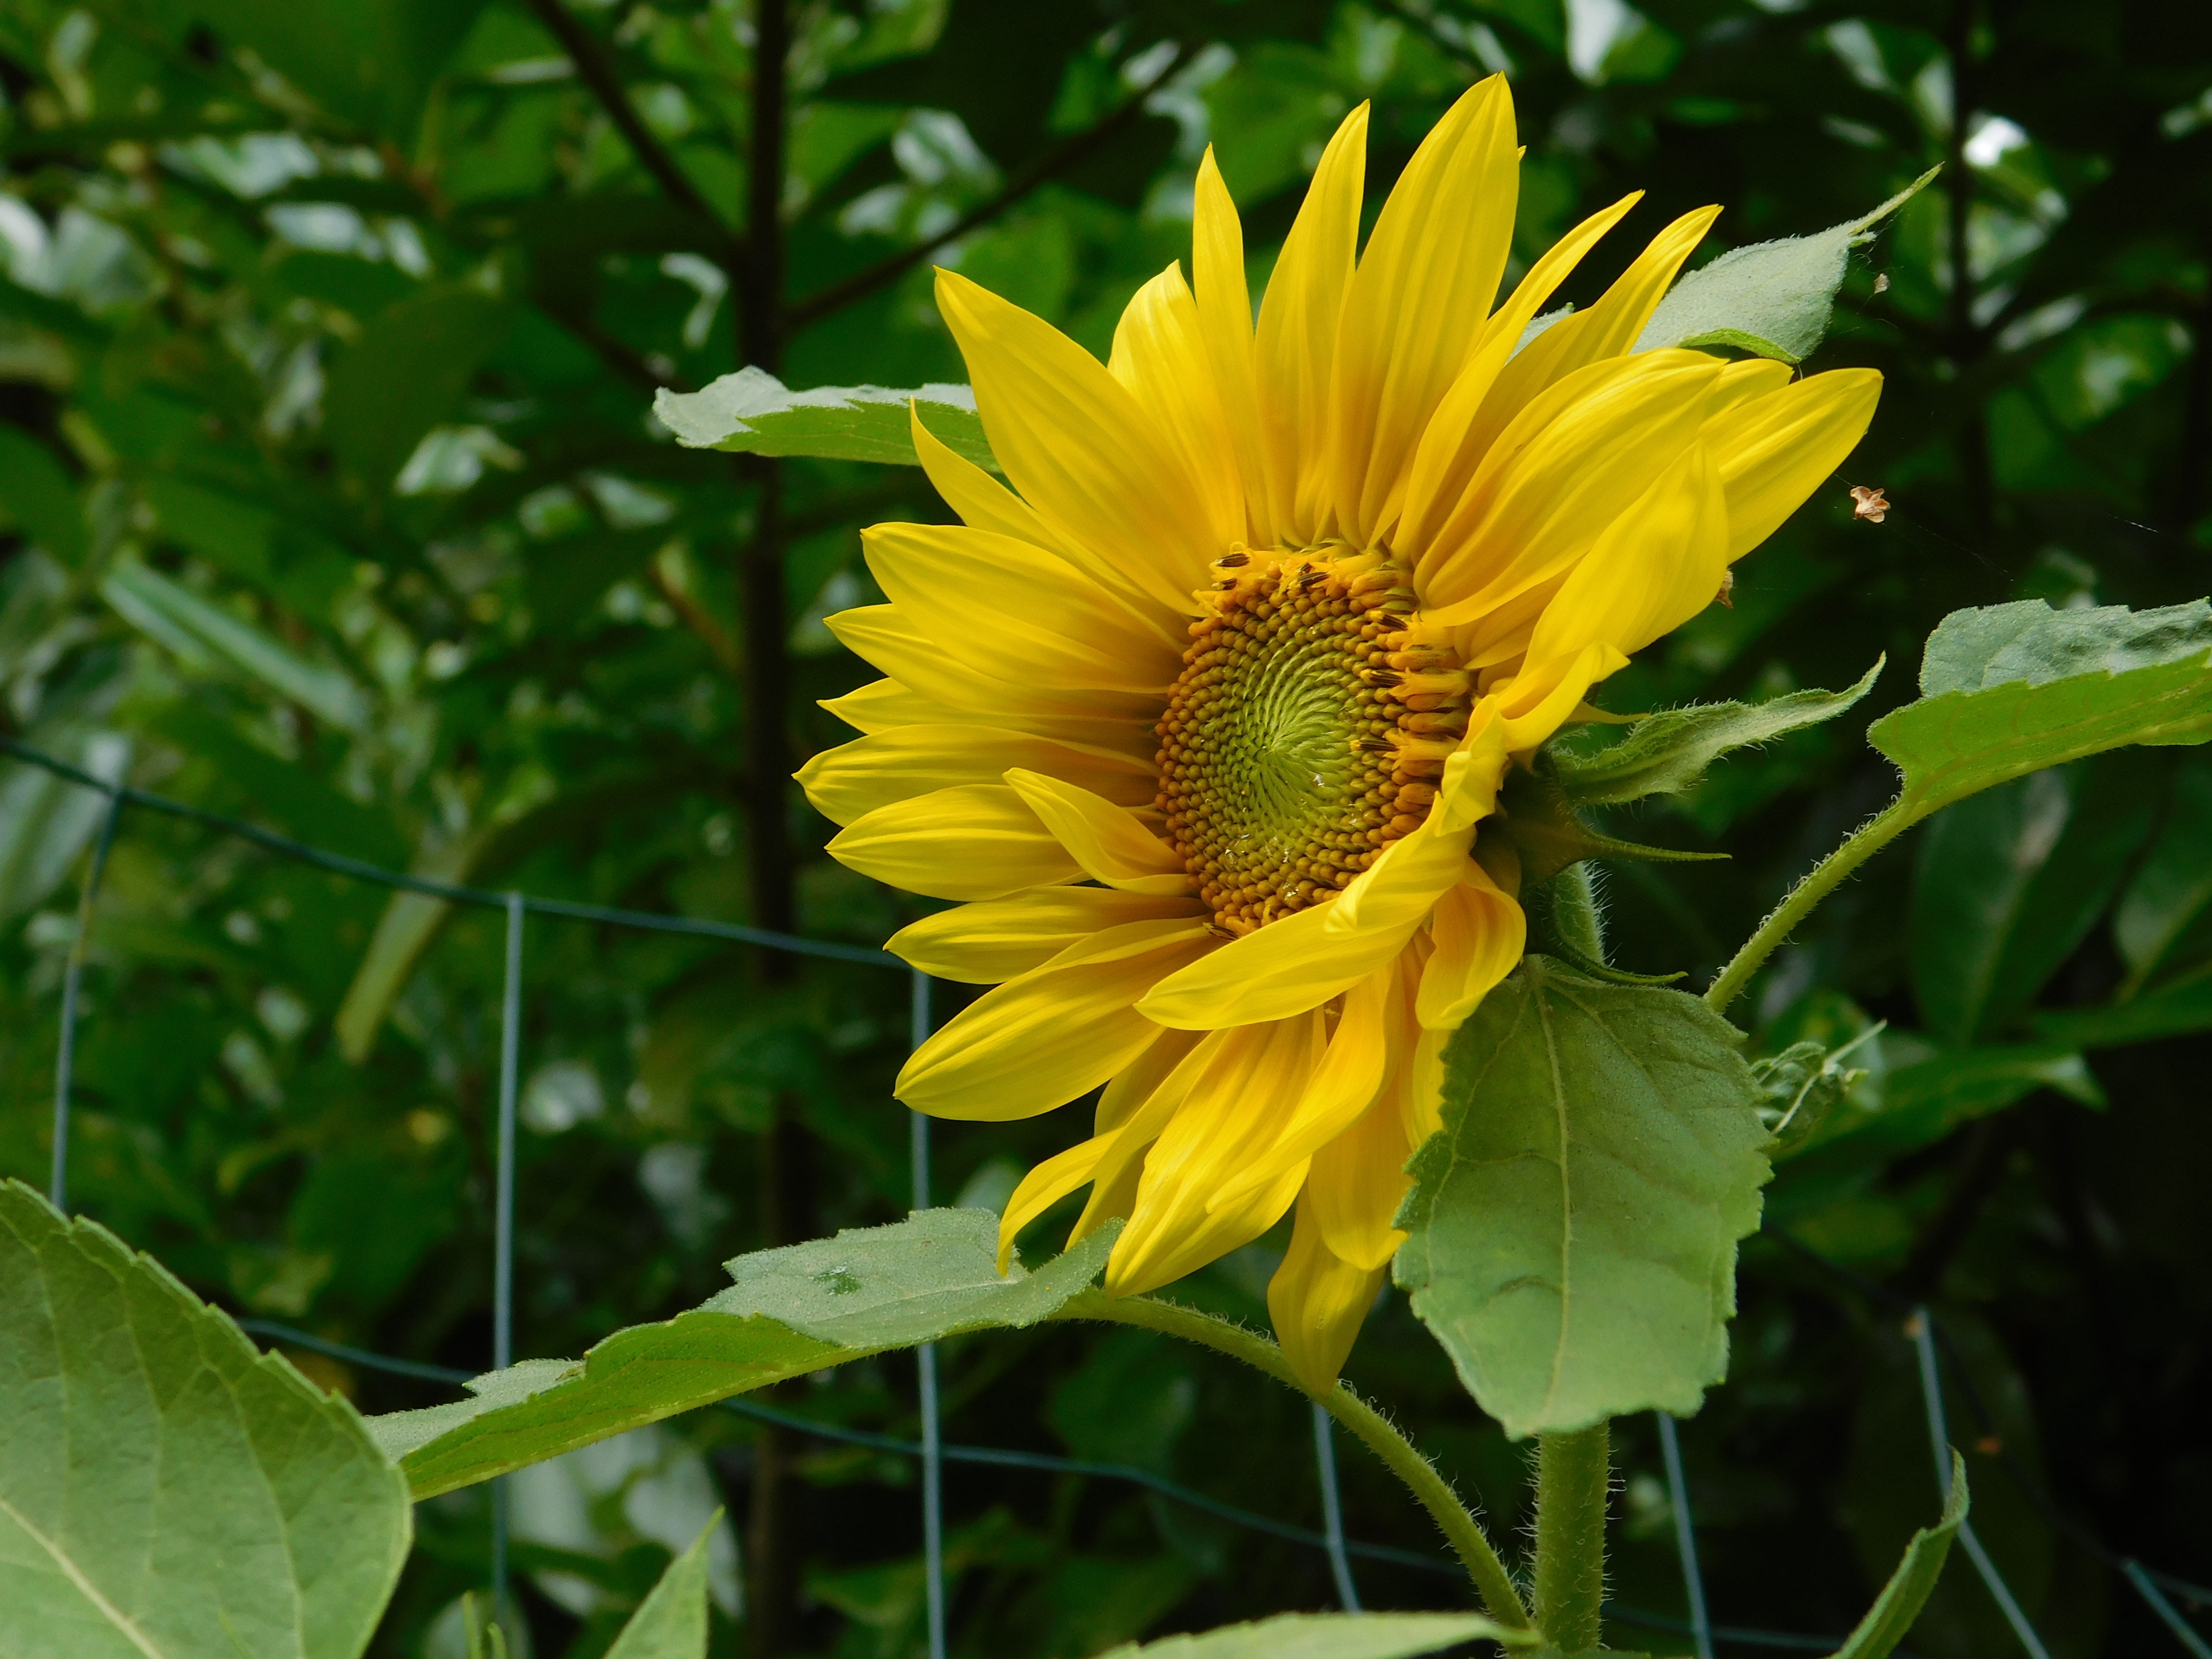
plant, field, flower, summer, botany, yellow, flora, sunflower, wildflower, flowering plant, daisy family, asterales, private garden, annual plant, plant stem, land plant